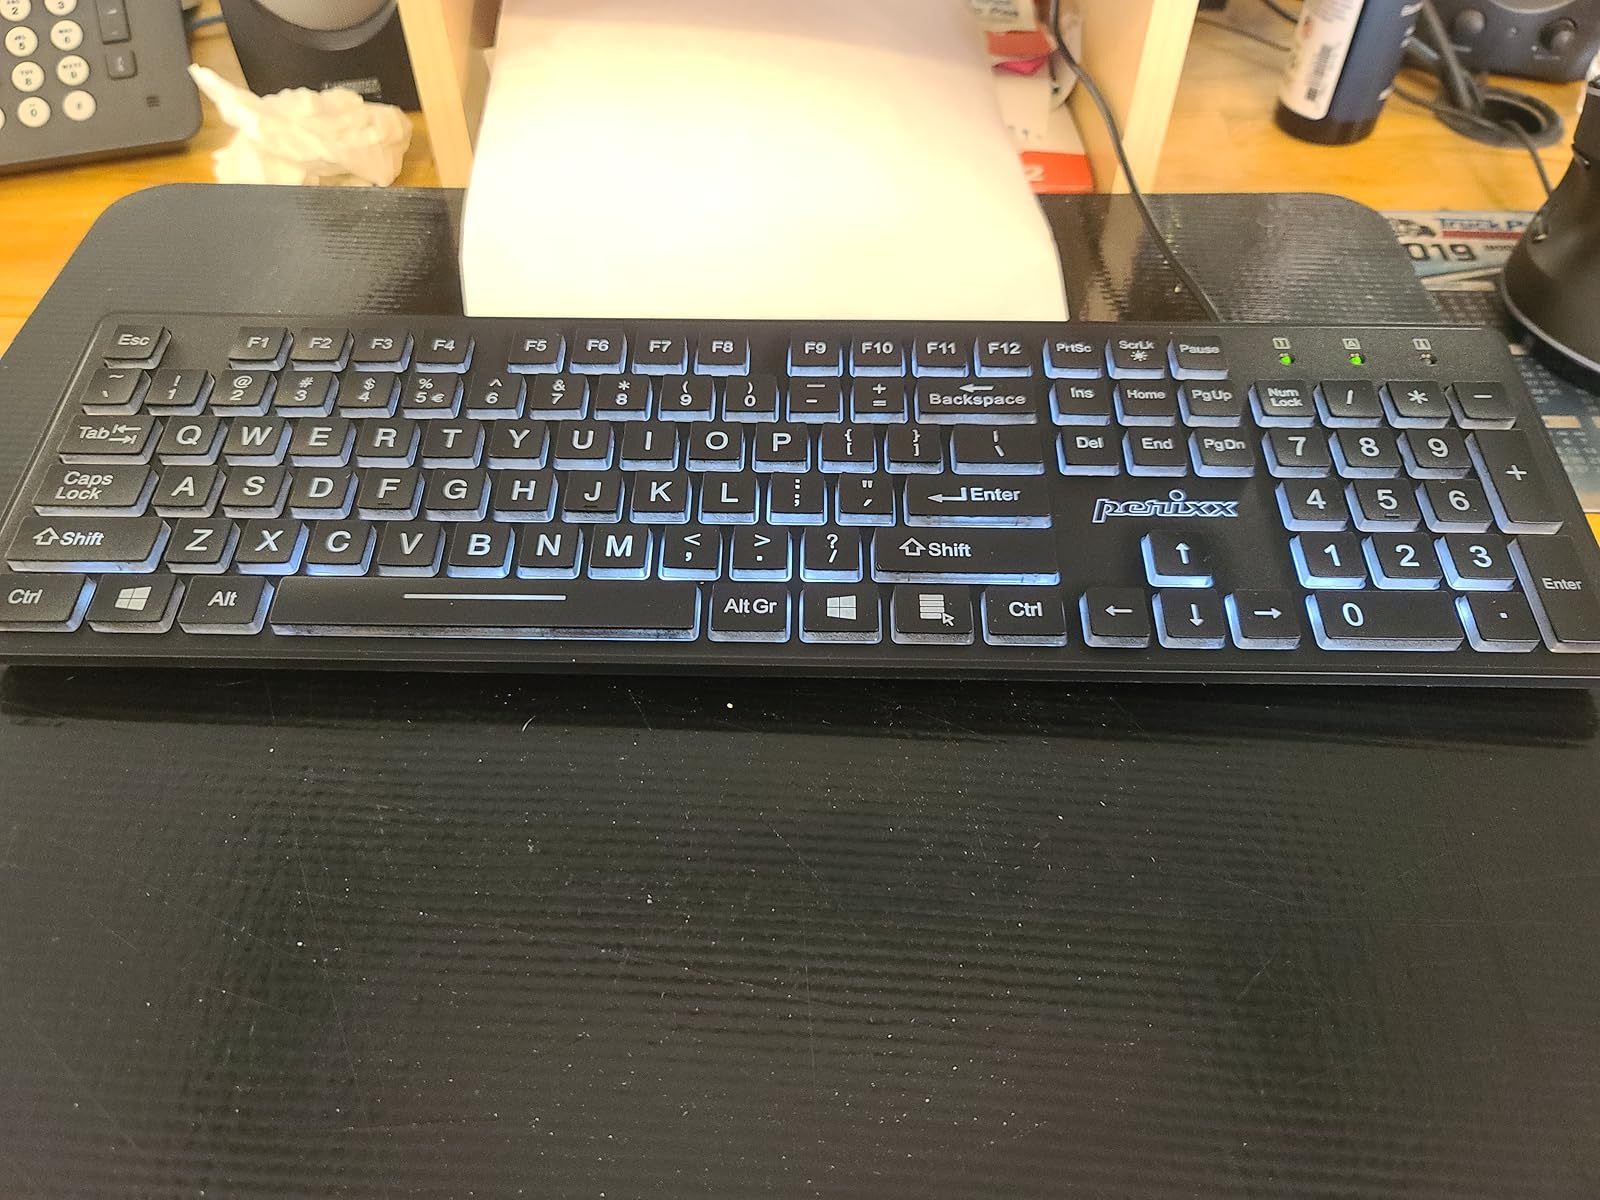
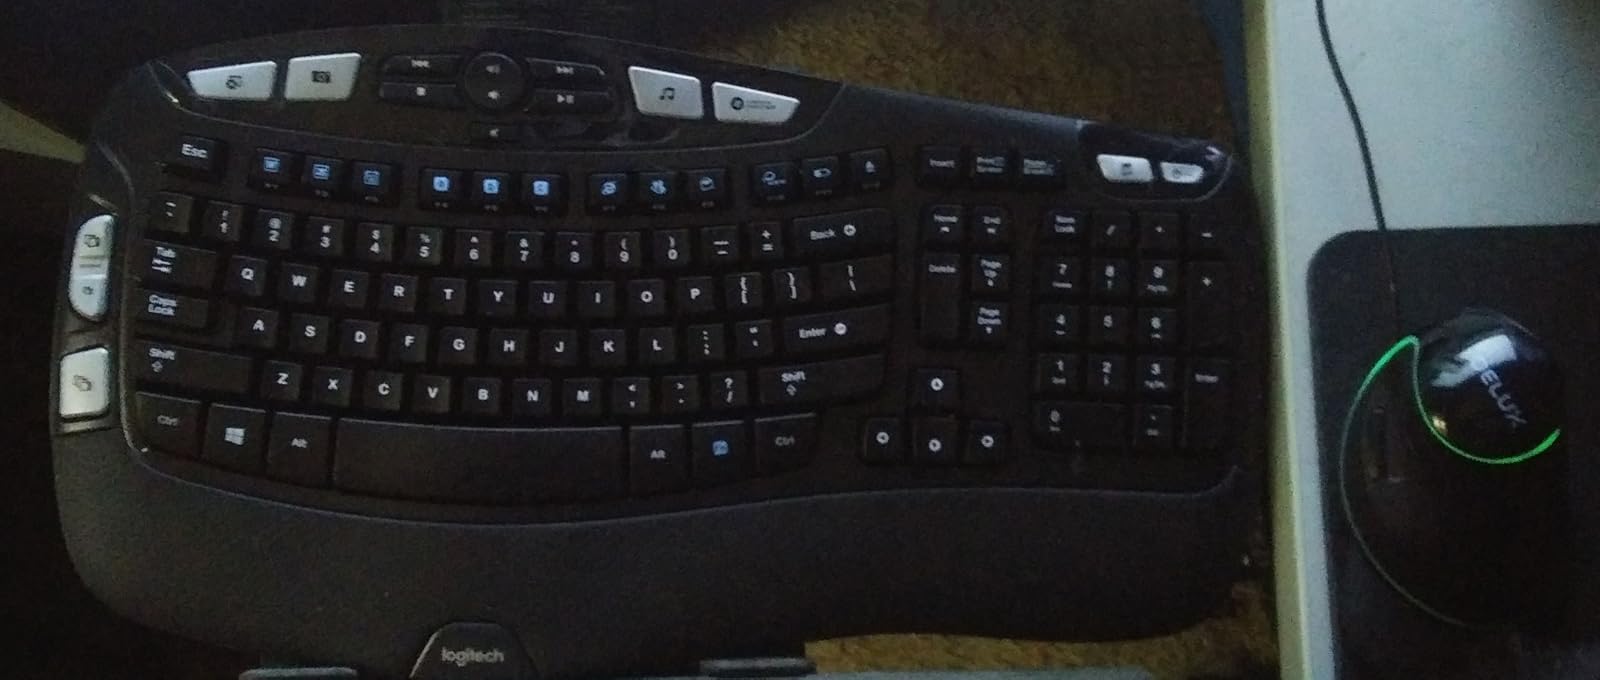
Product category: keyboard
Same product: no